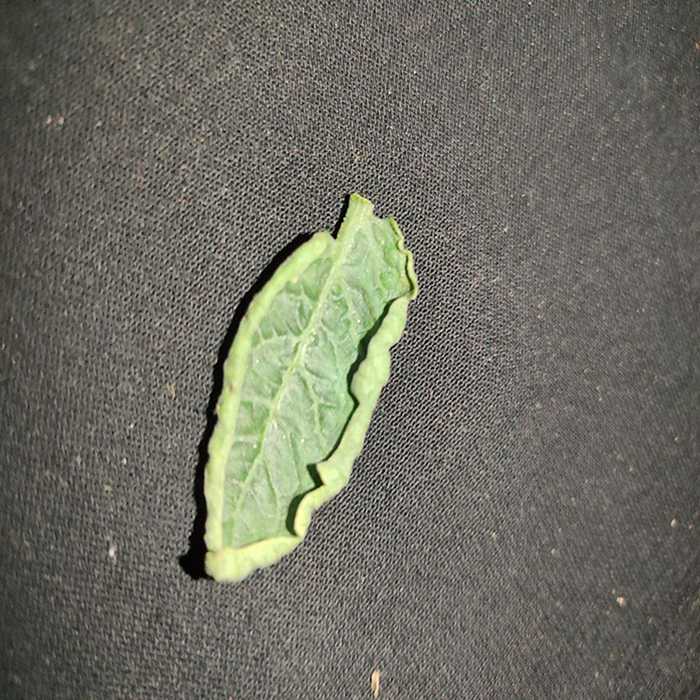
Plant: Tomato
Label: Tomato leaf curl virus